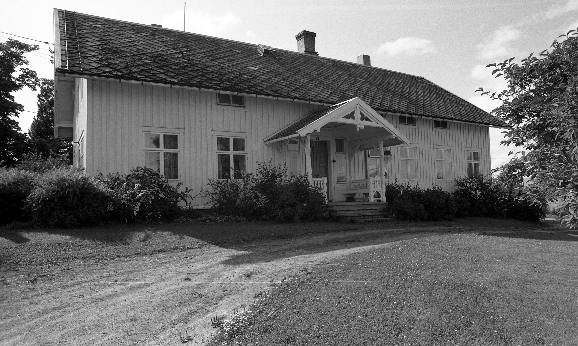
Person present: No